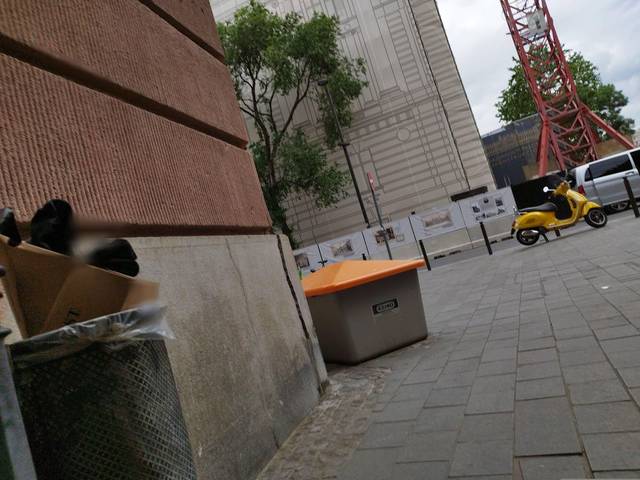
Region: Hungary
Coordinates: 47.509, 19.048